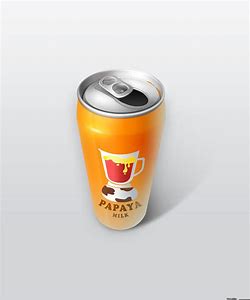
Label: metal